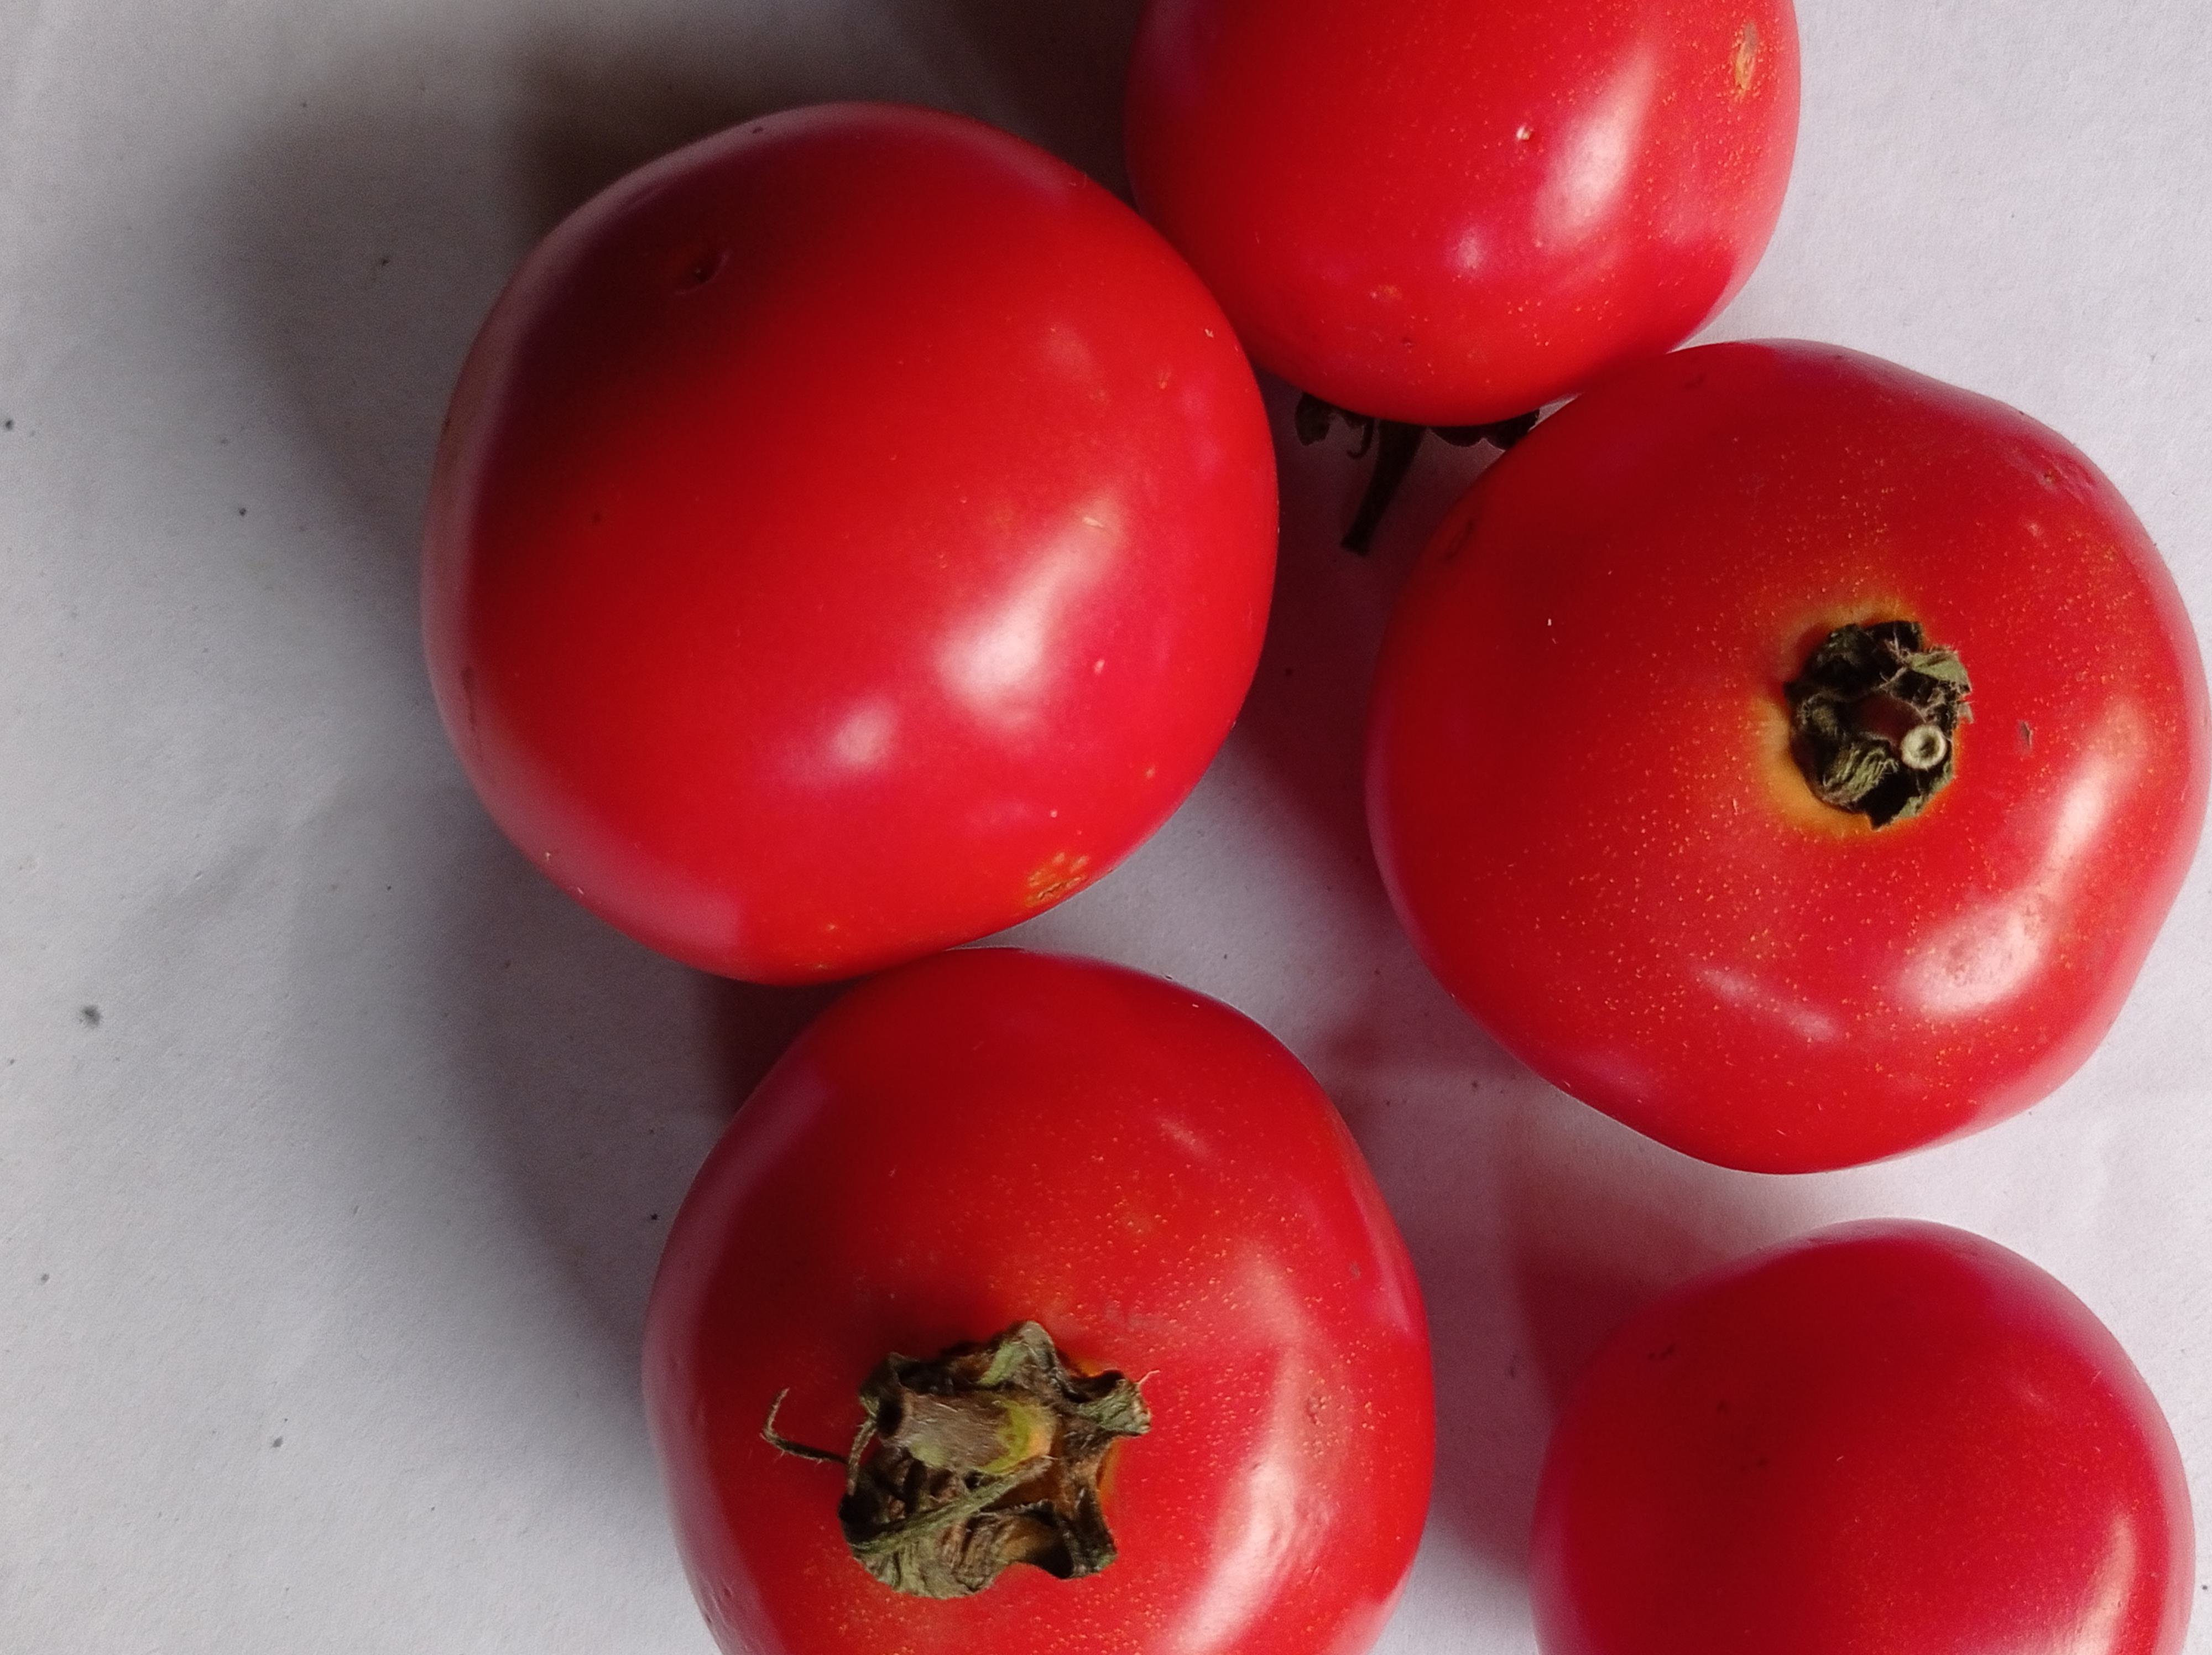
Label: Fresh